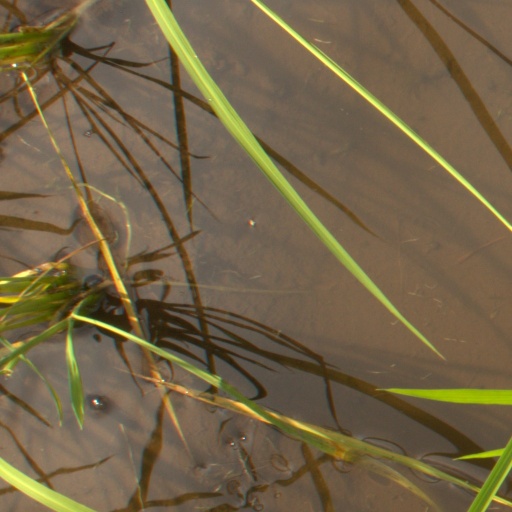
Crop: rice